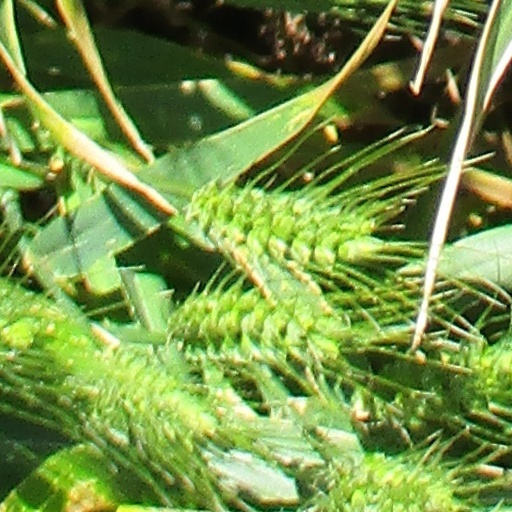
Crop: wheat